Judy Garland as a gay icon

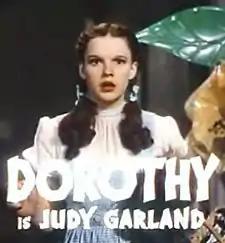
Judy Garland from the trailer for the 1939 film "The Wizard of Oz"

Other connections between Garland and the LGBTQ community include the slang term "Friend of Dorothy", which likely derives from Garland's portrayal of Dorothy Gale in "The Wizard of Oz" and became a code phrase gay men used to identify each other. Dorothy's journey from Kansas to Oz "mirrored many gay men's desires to escape the black-and-white limitations of small-town life ... for big, colorful cities filled with quirky, gender-bending characters who would welcome them."